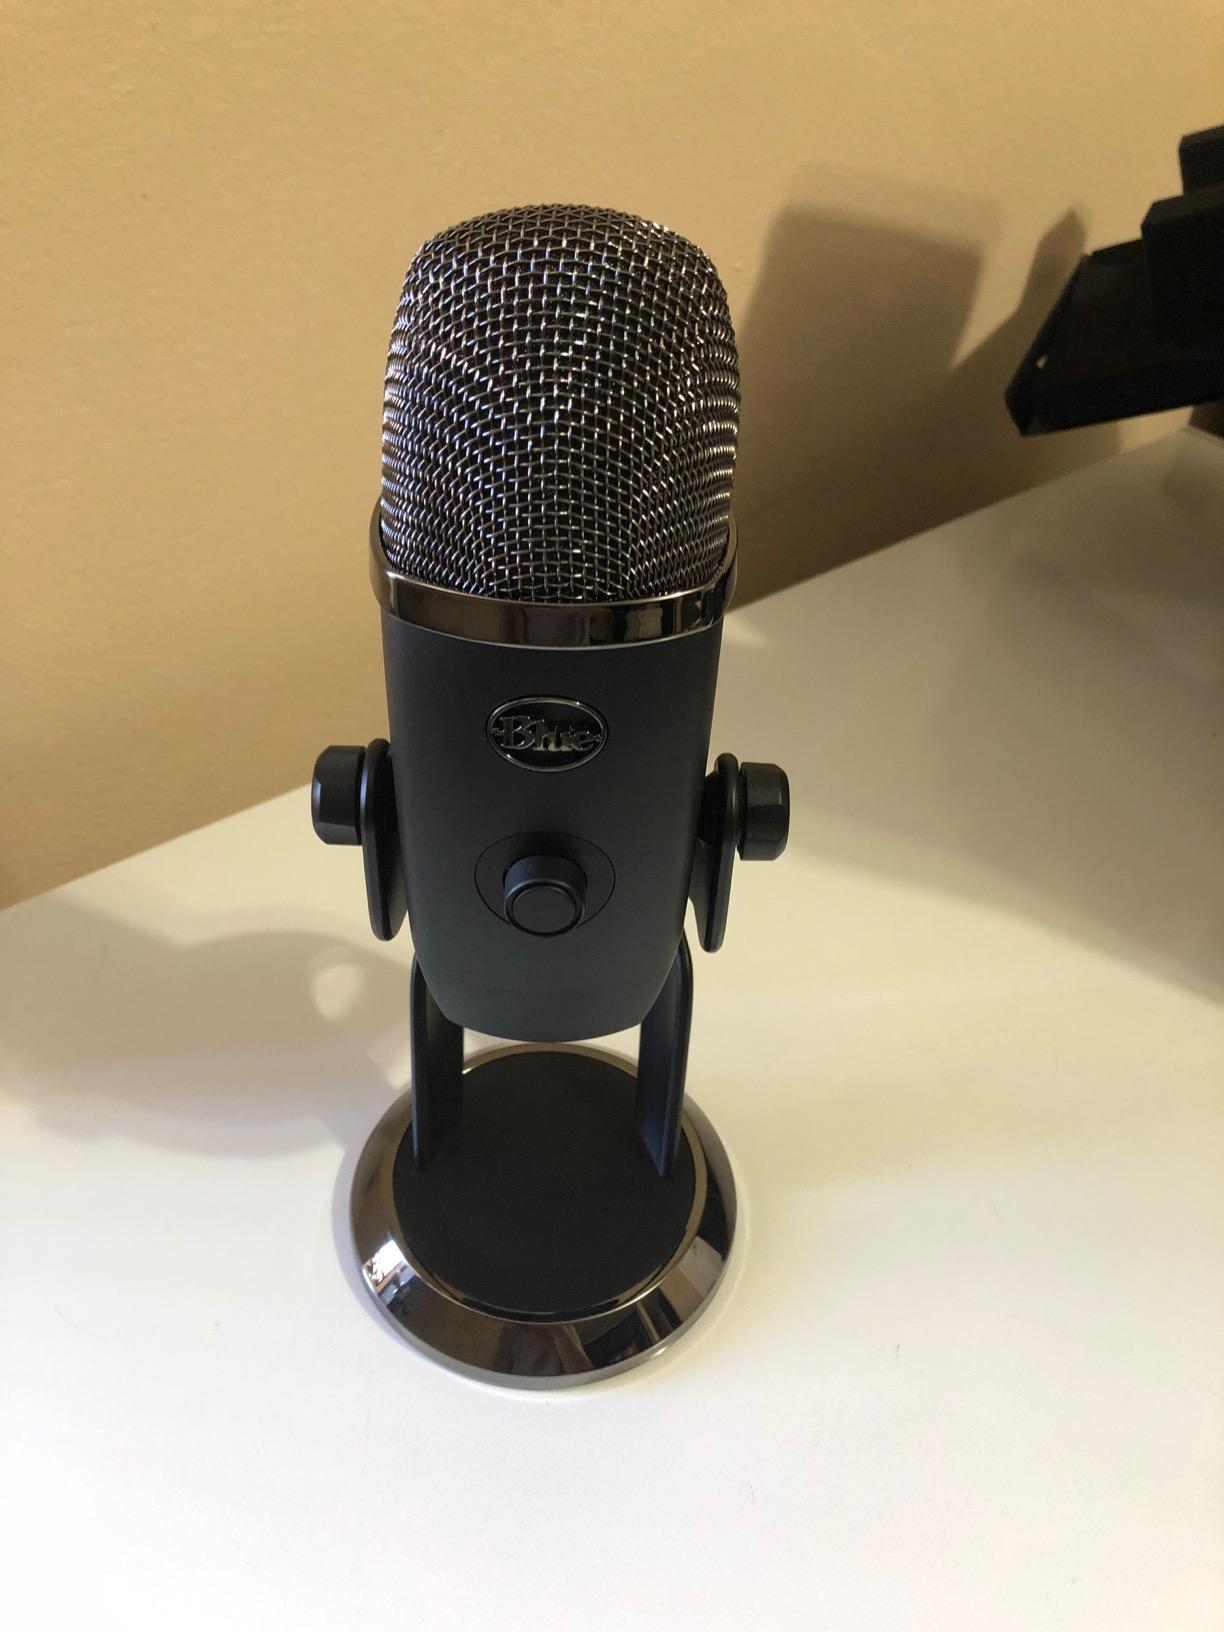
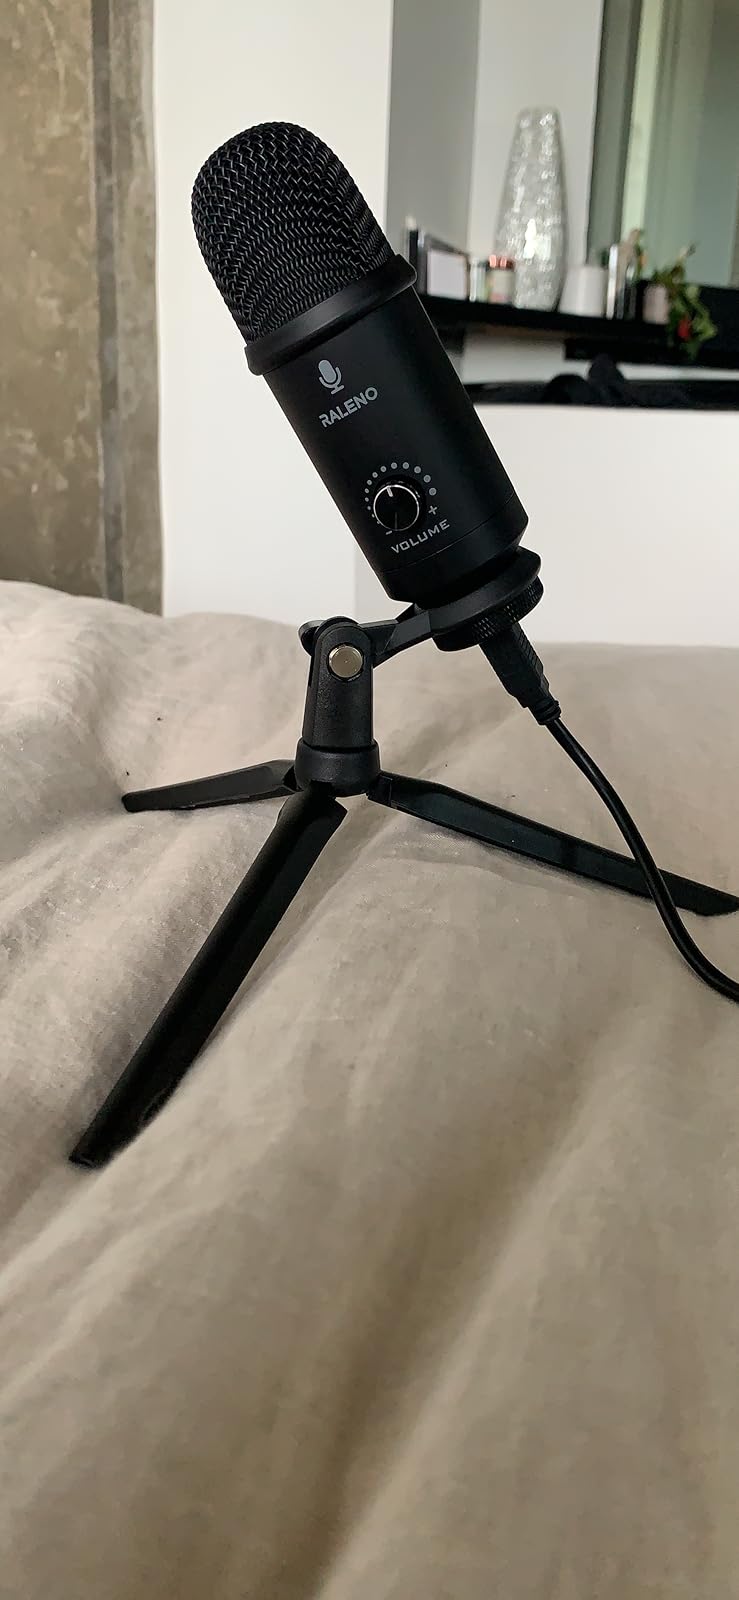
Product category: microphone
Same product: no